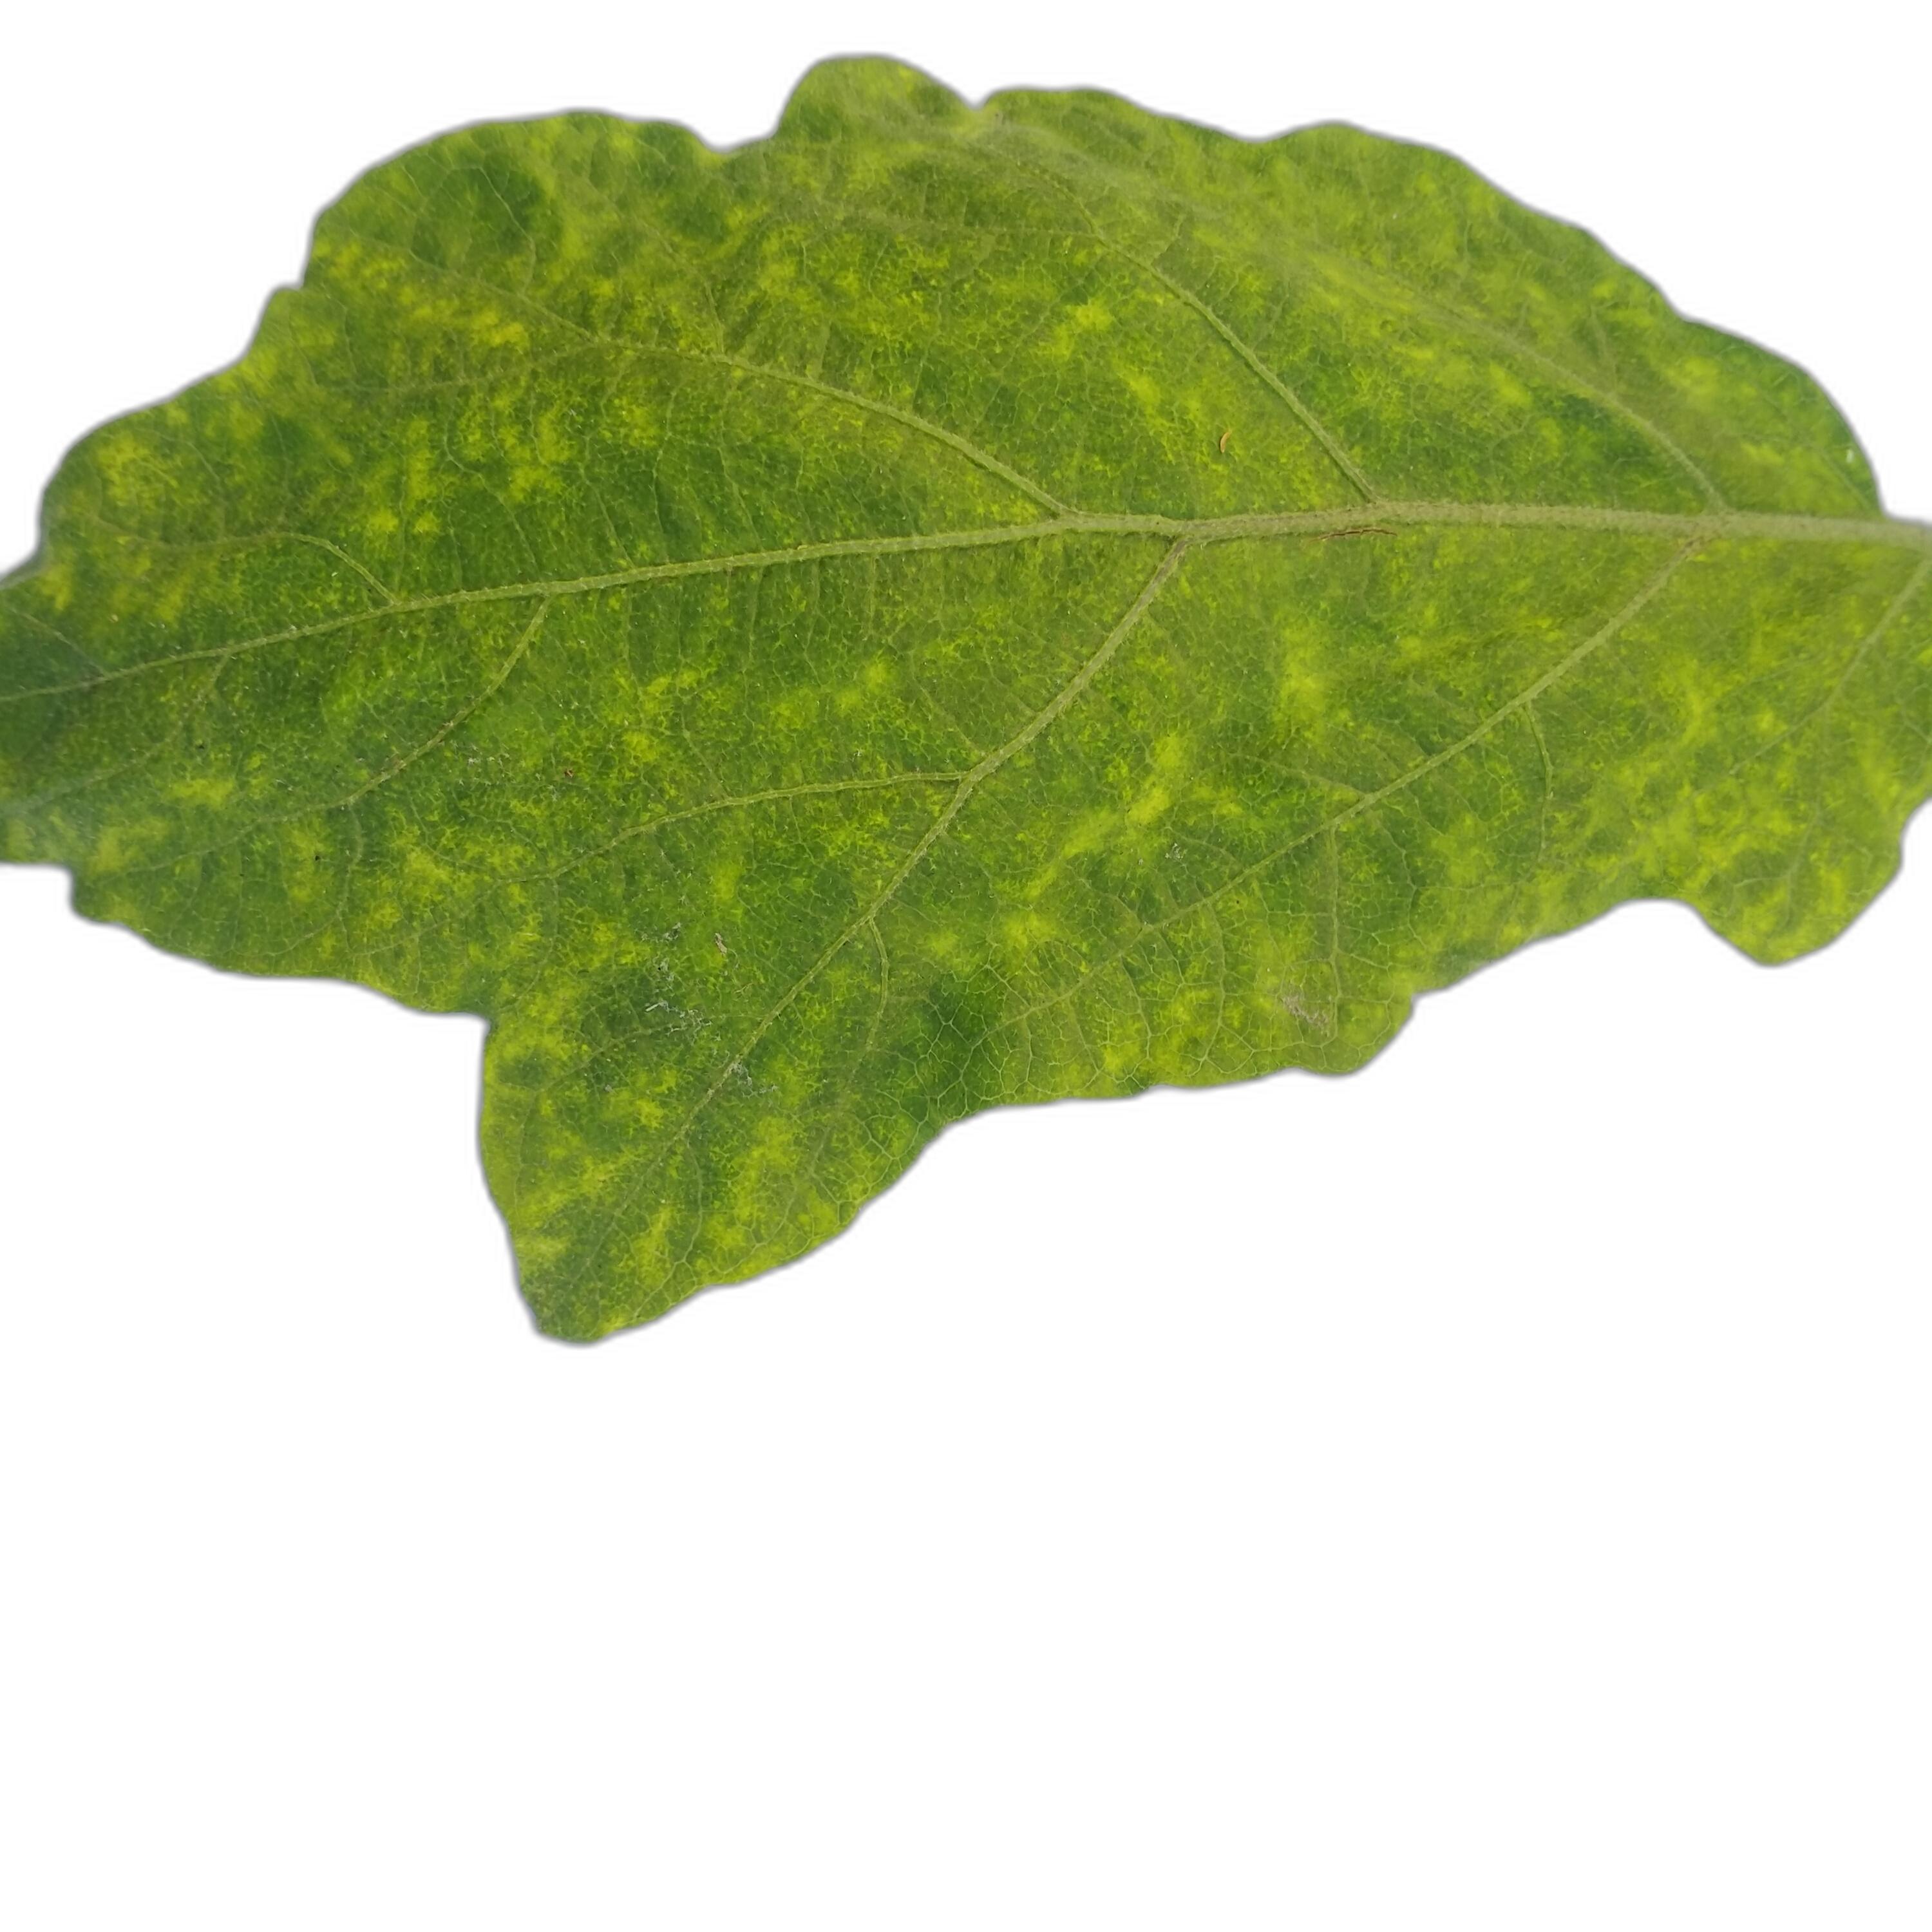
Label: Mosaic Virus Disease